German Intercept Station Operations during World War II

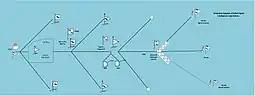
Schematic description of the GdNA signal organisation, based on the physical description of the layout of units, as the Germans advanced along the central line of the front

The coverage of this traffic was the task of KONA 5 which, until November 1944, was the only Signal Intelligence Regiment in the western area.